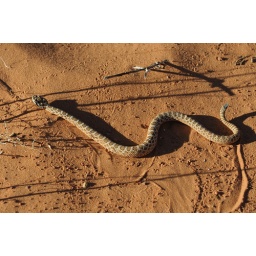
Rattlesnake near hole in the rock road